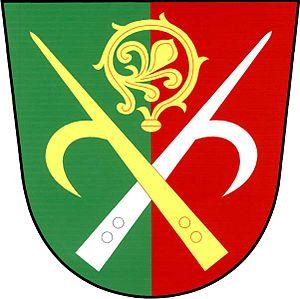
Malá Roudka est une commune du district de Blansko, dans la région de Moravie-du-Sud, en République tchèque. Sa population s'élevait à 206 habitants en 2017.